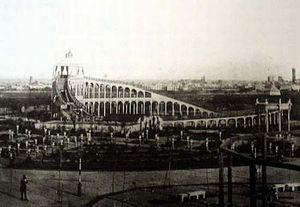
Ceci est une chronologie des parcs de loisirs, c'est-à-dire des événements liés aux parcs de loisirs dans le monde.